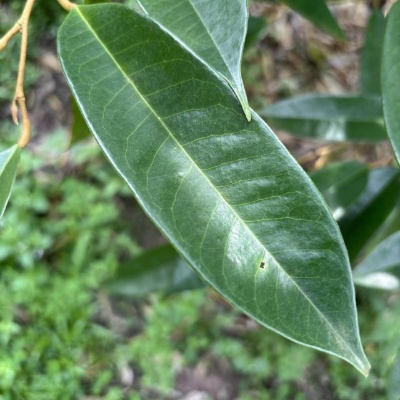
Label: Leaf_Healthy